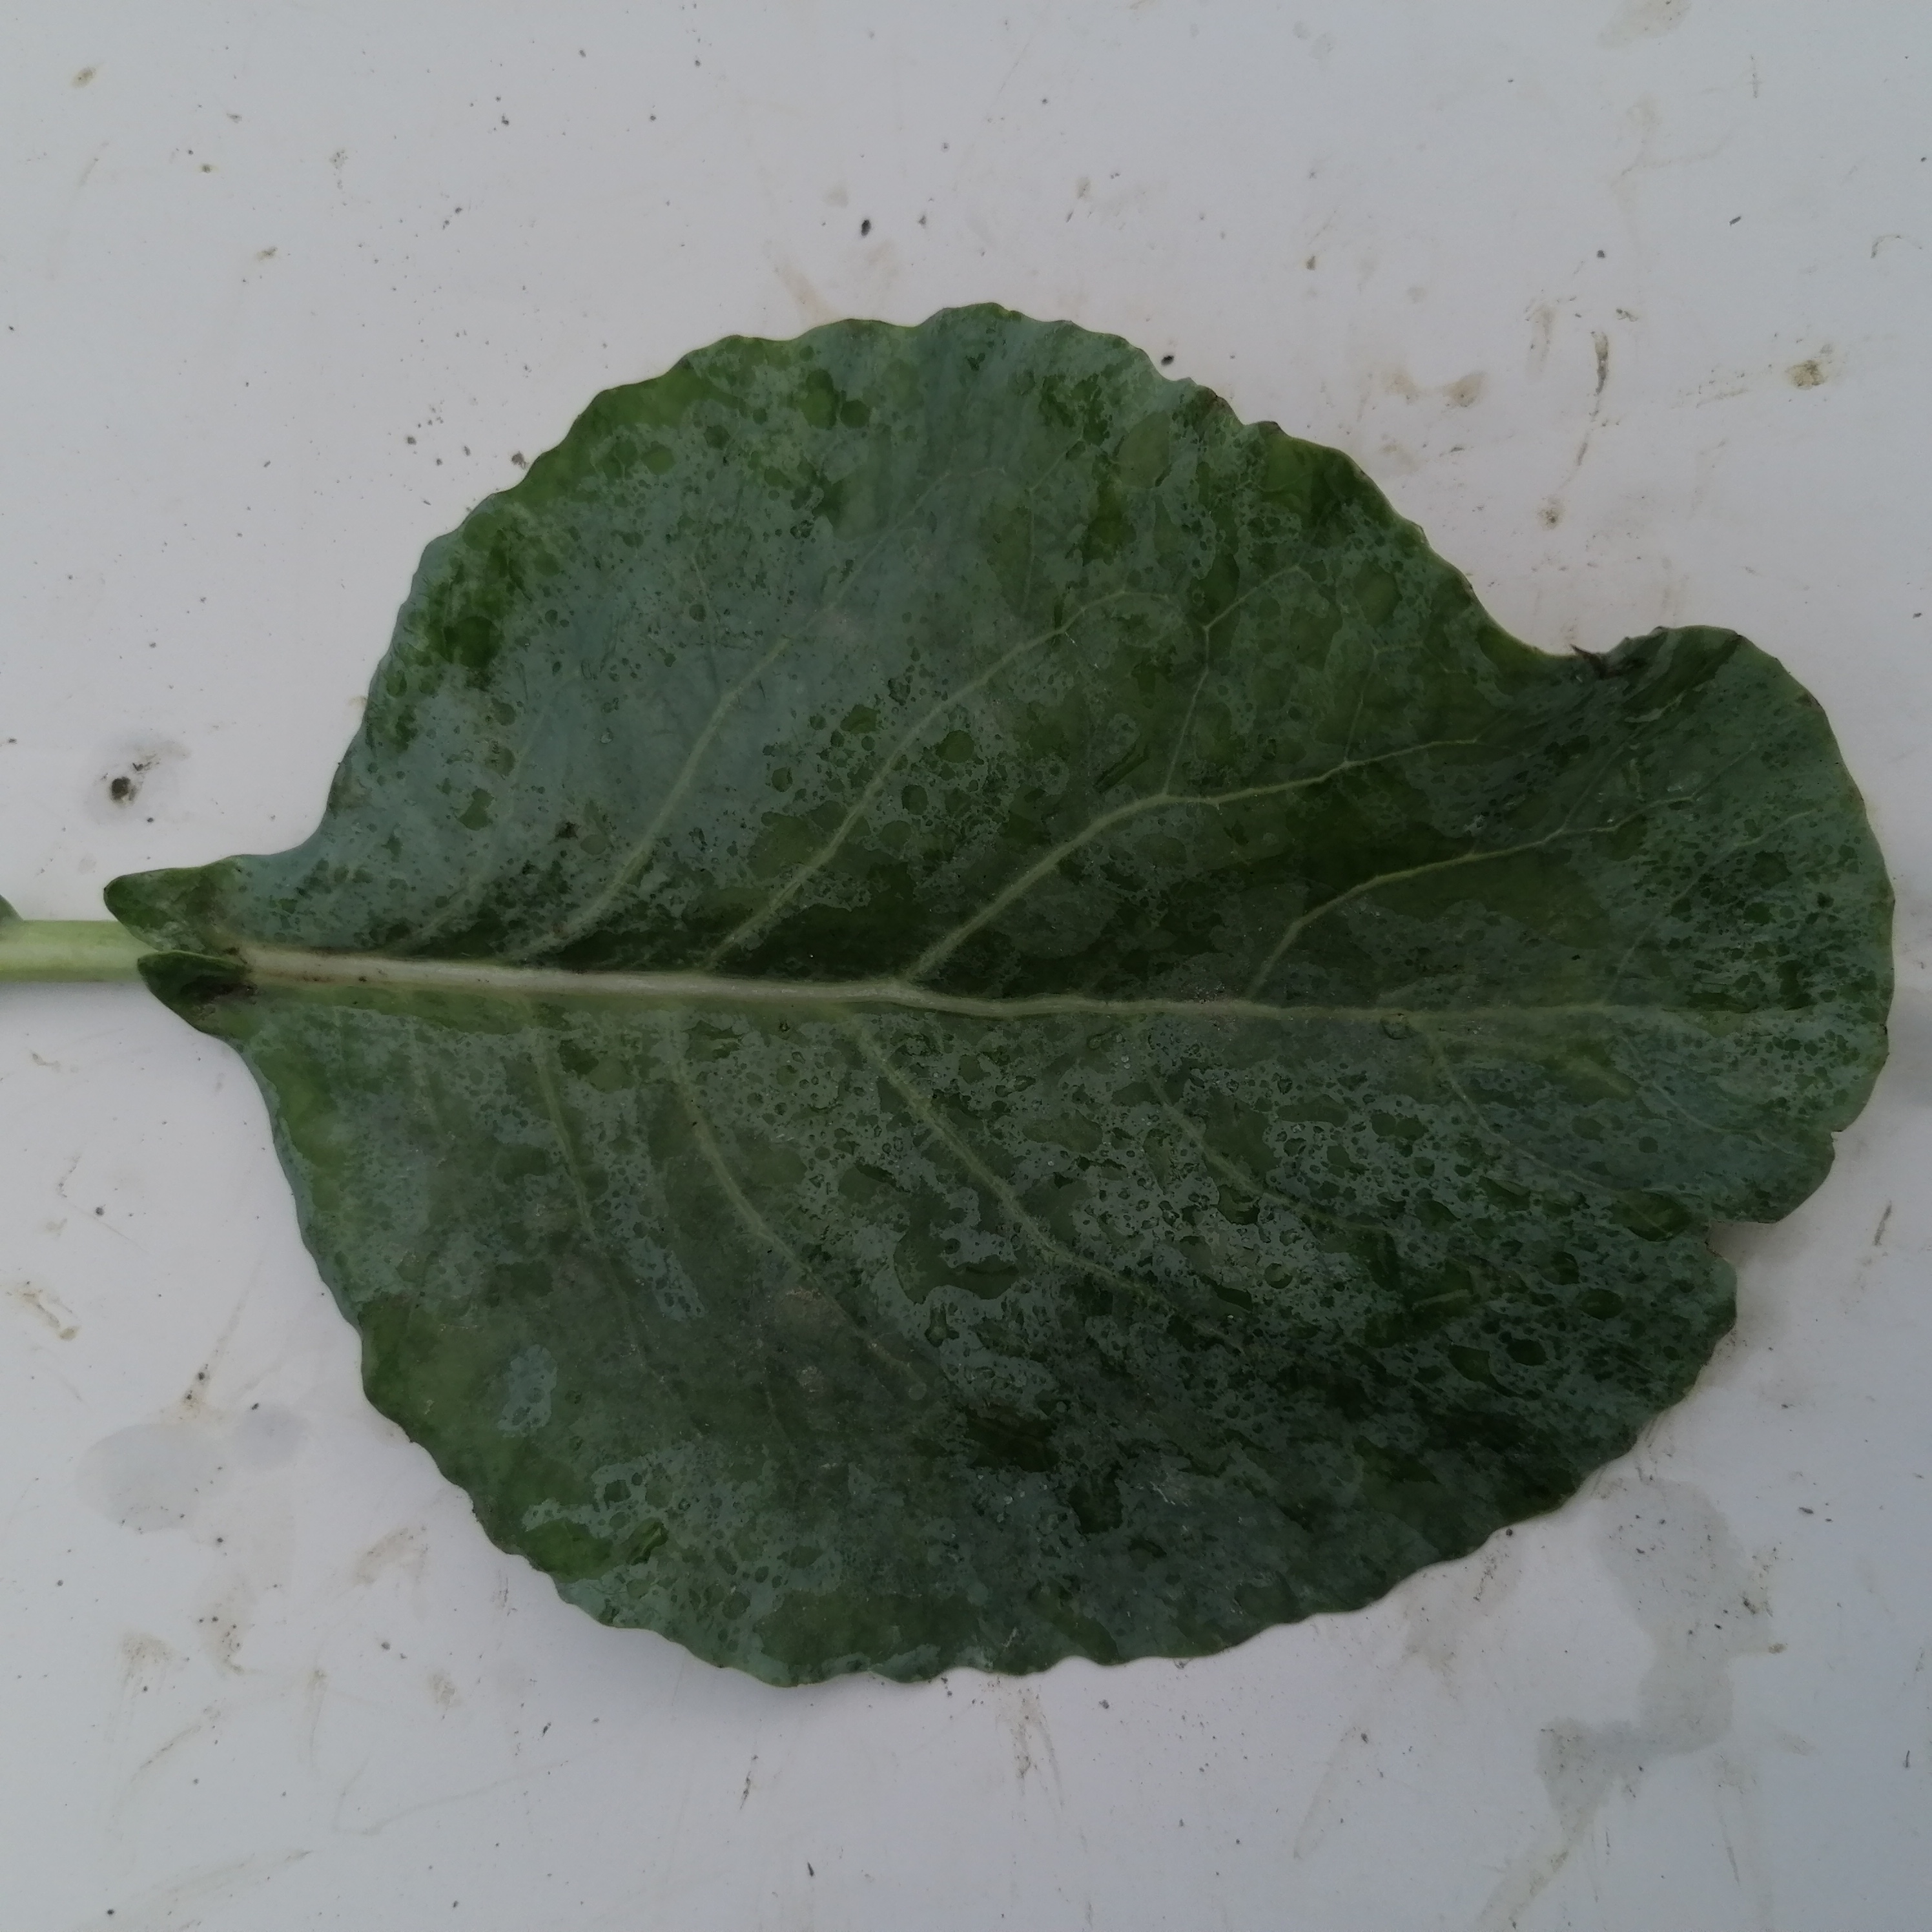
Label: Healthy